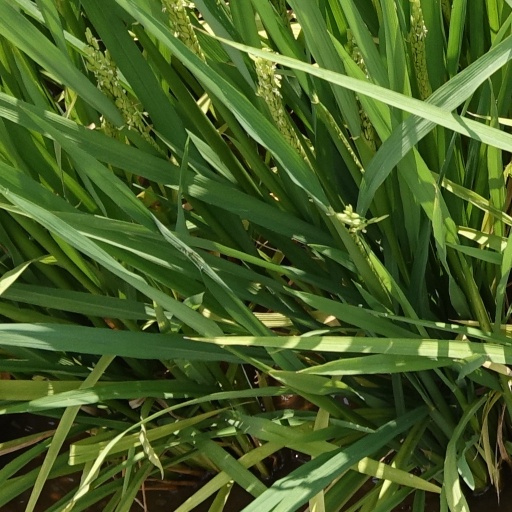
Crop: rice